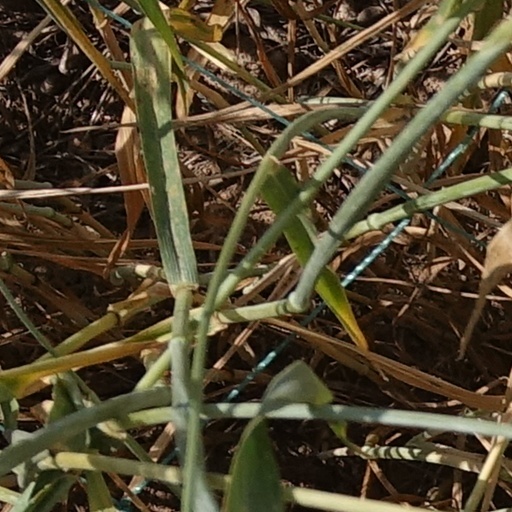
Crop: wheat